Allison V-1710

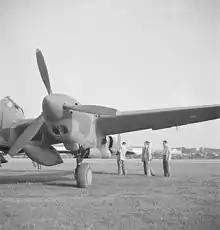
P-38G engine, in this case V-1710-51/55 (F10) which this series used

"F" series engines were designed for late model pursuit aircraft, and are identified by the compact external spur gear-type reduction gear box. Military models were V-1710-27, -29, -39, -45, -49, -51, -53, -55, -57, -61, -75, -77, -81, -87, -89, -91, -95, -99, -101, -105, -107, -111, -113, -115, -119, producing at 3000 rpm. The V-1710-101, -119 and -121 models has an auxiliary supercharger, some with a liquid-cooled aftercooler. Supercharger gear ratios were: 6.44:1, 7.48:1, 8.10:1, 8.80:1 and 9.60:1 depending on altitude rating. These engines had either a six or twelve weight crankshaft, revised vibration dampeners that combined to allow higher engine speeds, SAE #50 propeller shaft, and higher horsepower ratings. The "E" series and "F" series engines were very similar, the primary difference being the front crankcase cover, which was interchangeable between the two series engines.